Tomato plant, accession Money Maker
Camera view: tilt-top (135 deg); turntable rotation: 90 degrees
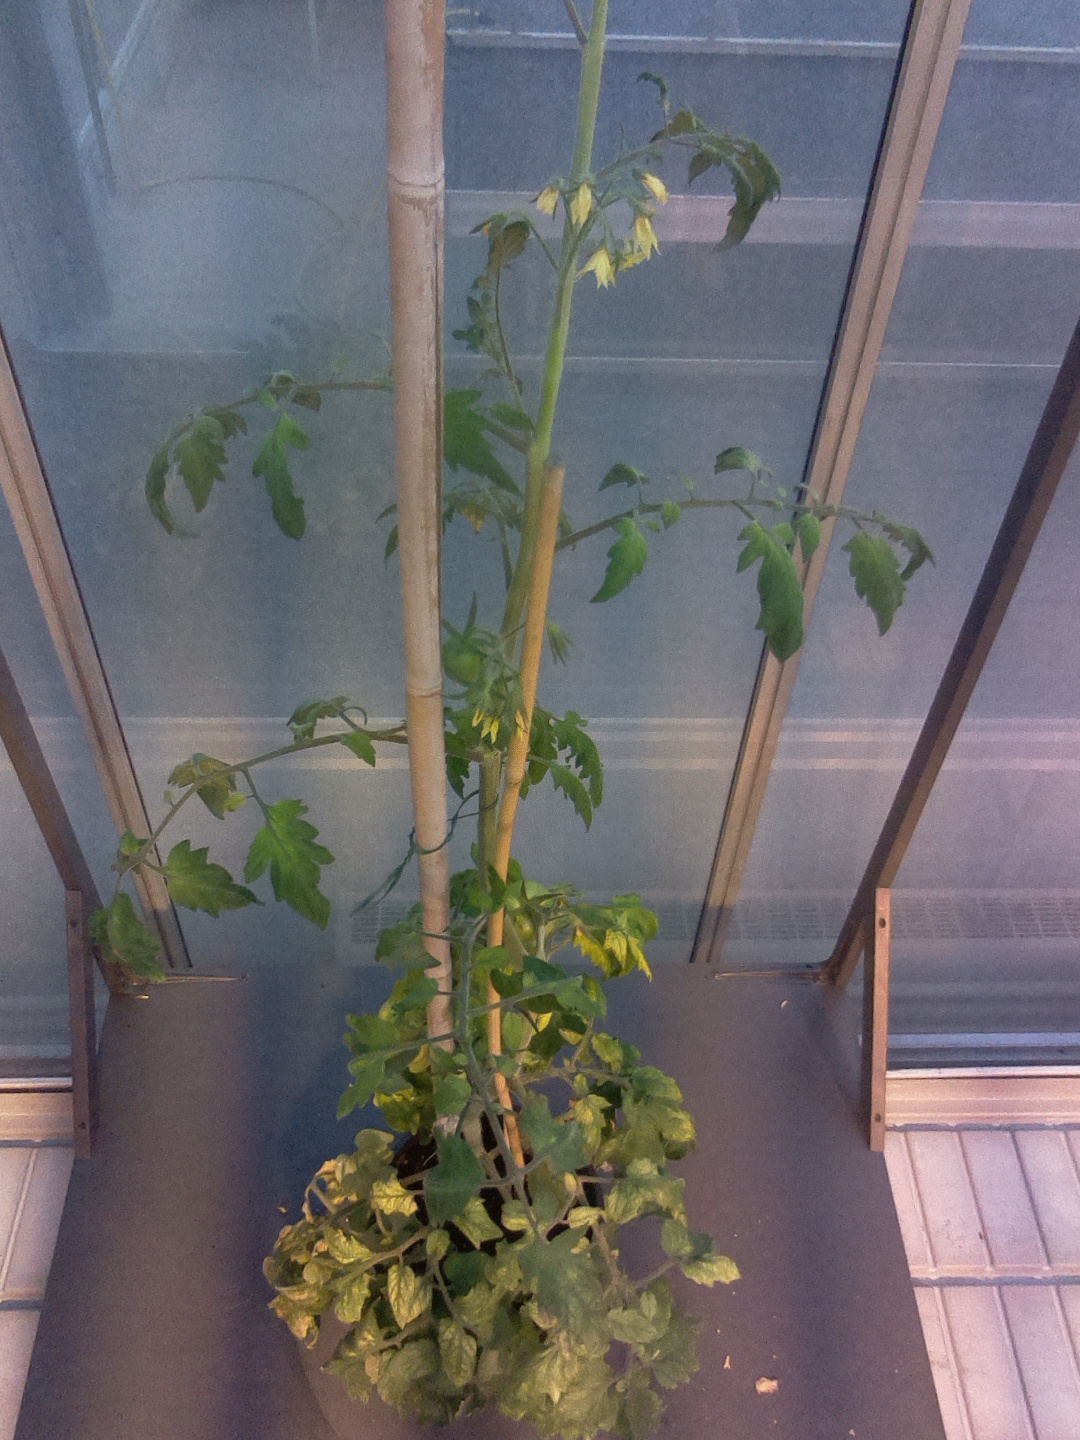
BBCH growth stage 73: 30%-40% of final fruit size